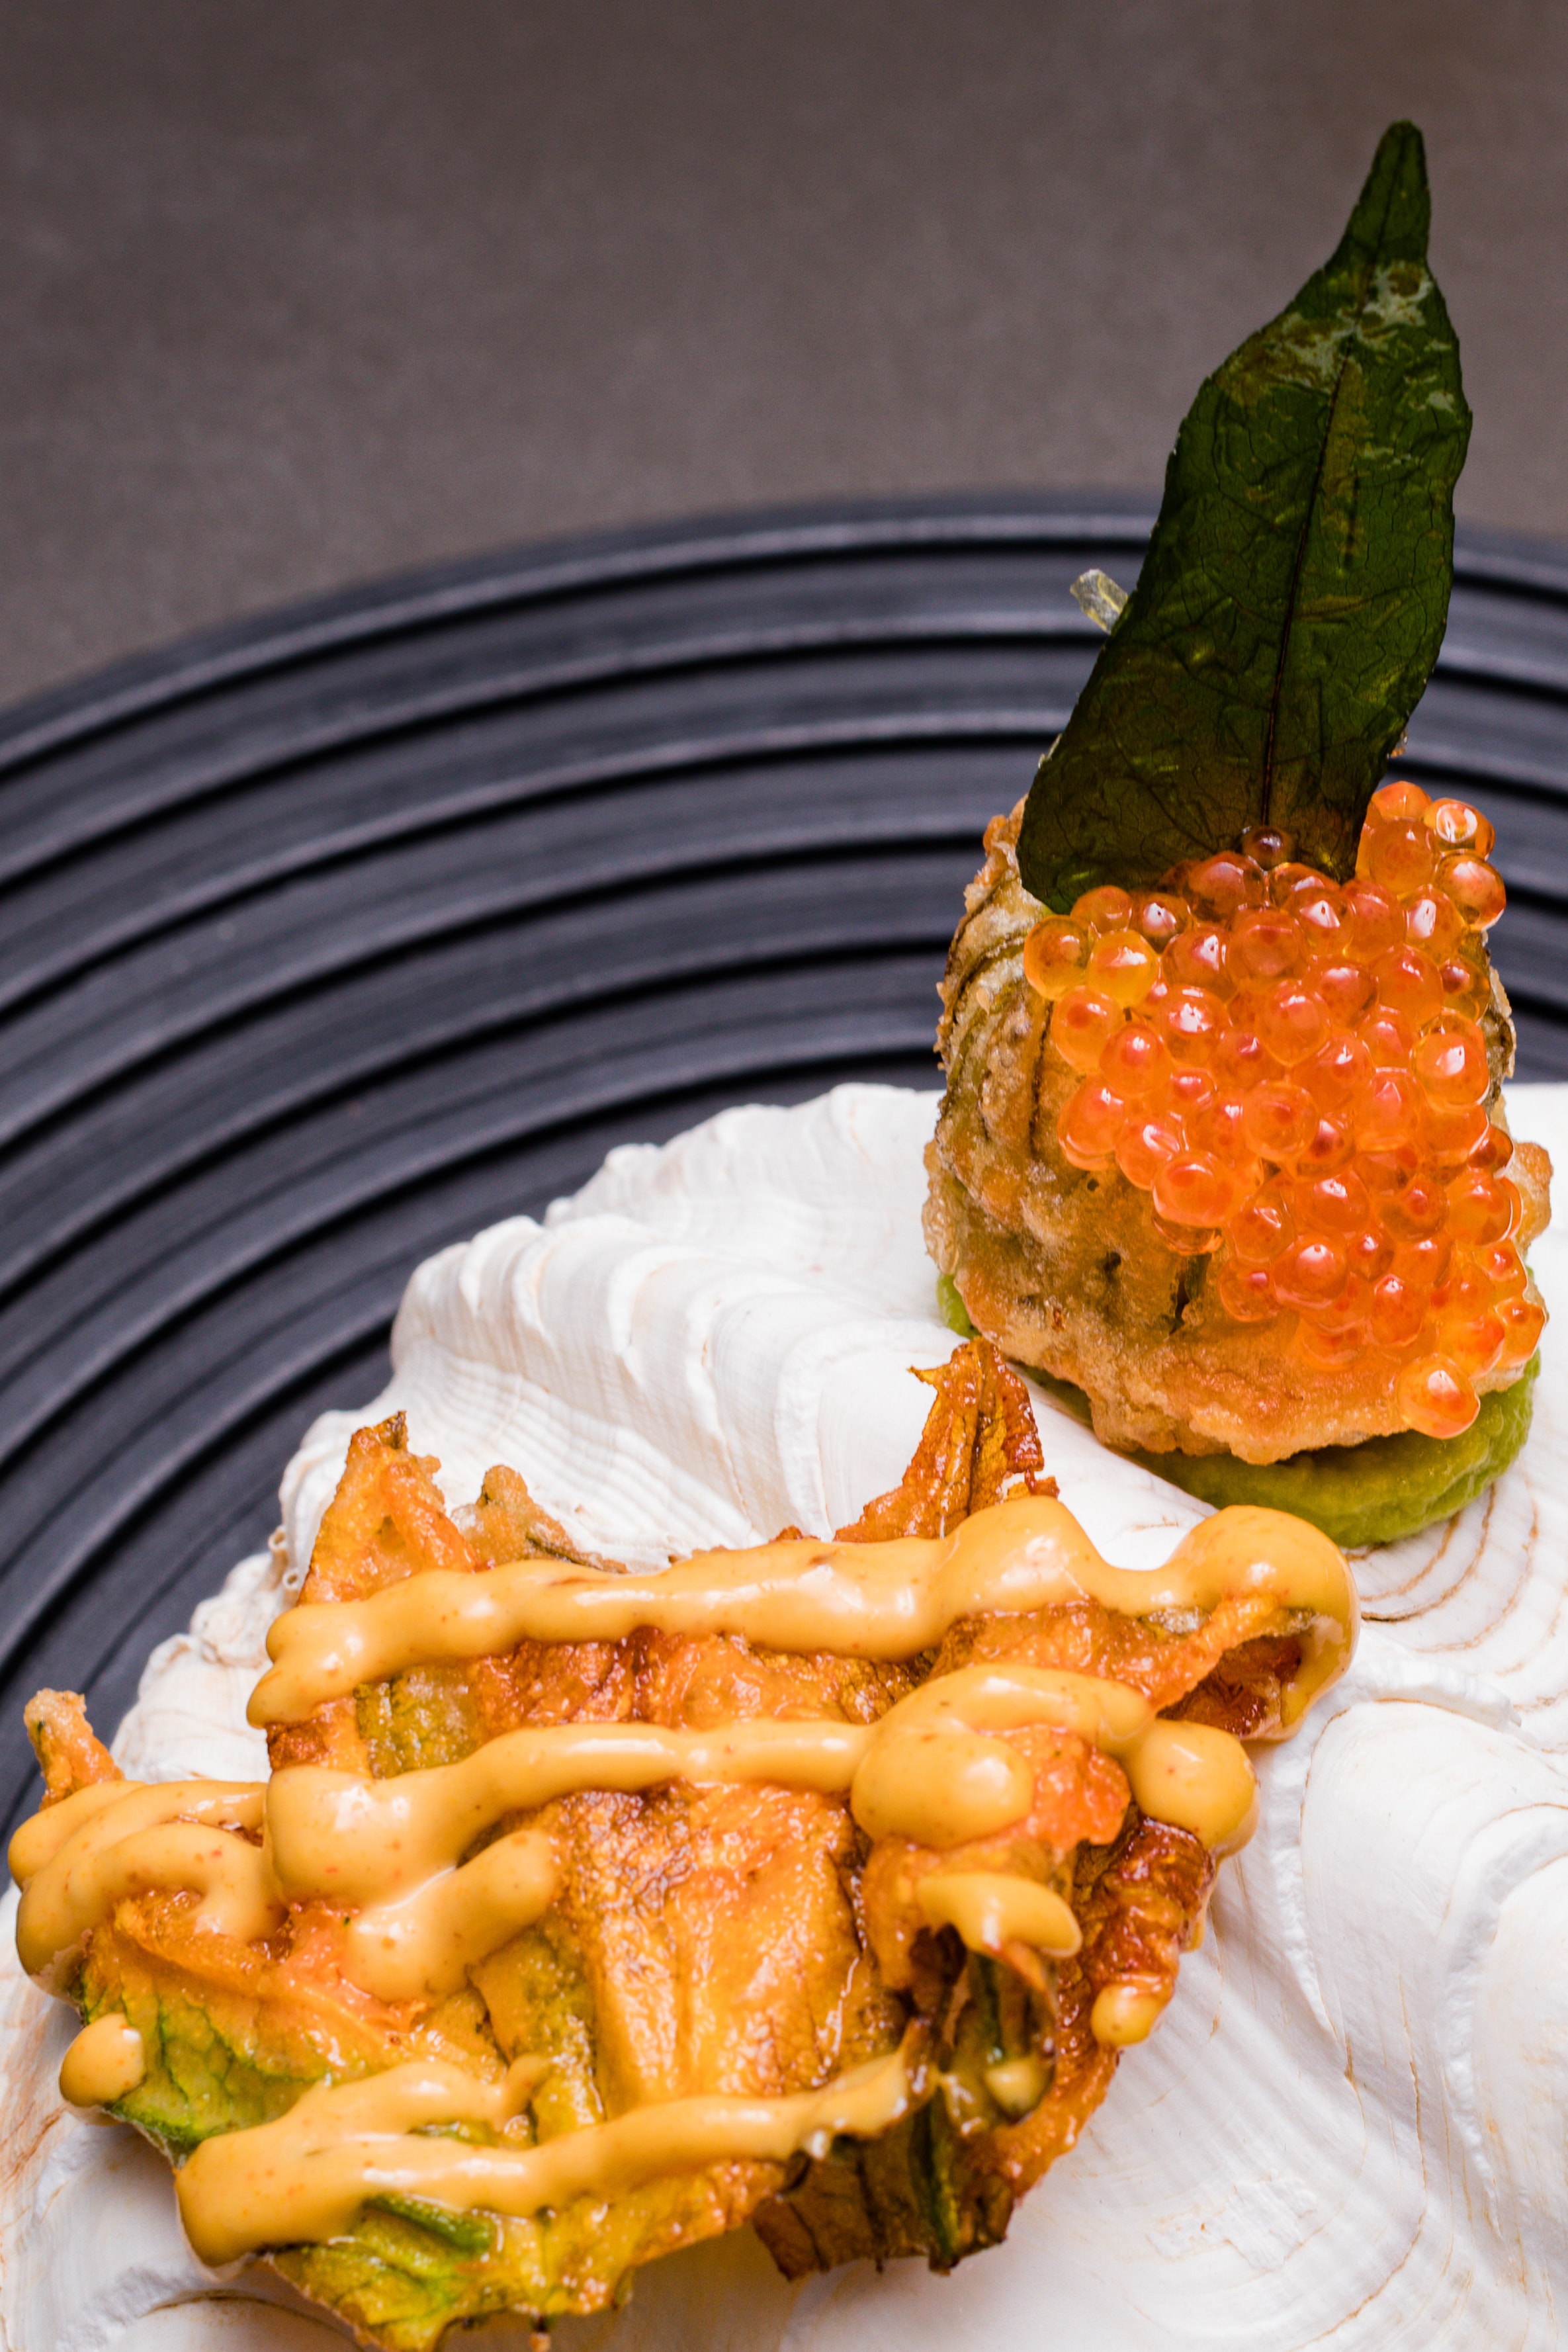
food, tableware, roe, ingredient, recipe, staple food, cuisine, plate, fast food, fruit, garnish, boysenberry, produce, dish, natural foods, meat, berry, leaf vegetable, comfort food, rubus, dishware, seedless fruit, delicacy, fried food, strawberry, finger food, junk food, canadian cuisine, caviar, side dish, sweetness, la carte food, superfood, vegan nutrition, sweet and sour, strawberries, accessory fruit, american food, italian food, frutti di bosco, cheese fries, thai food, snack